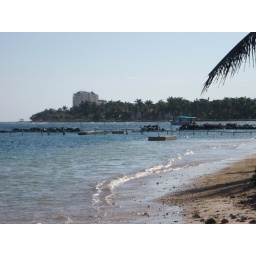
Our hotel is in the palm trees along the shore - not the tall building in the distance